Advanced Gemini

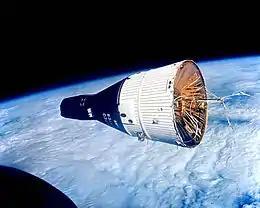
A black and white spacecraft, with the Earth below it.

Gemini was the second American crewed orbital spaceflight program, after Mercury. It was intended to demonstrate technologies and techniques required for the Apollo program, such as extra-vehicular activities, rendezvous and docking, maneuvering in orbit and long duration flight.